Acma: Game

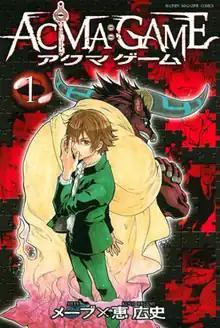
First volume cover

Acma: Game (stylized in all caps) is a Japanese manga series written by Meeb and illustrated by . It was serialized in Kodansha's manga magazine "Weekly Shōnen Magazine" from April 2013 to March 2017, with its chapters collected in 22 volumes. A television drama adaptation premiered in April 2024. A live-action film, titled "Acma: Game: The Final Key", premiered in October of the same year.